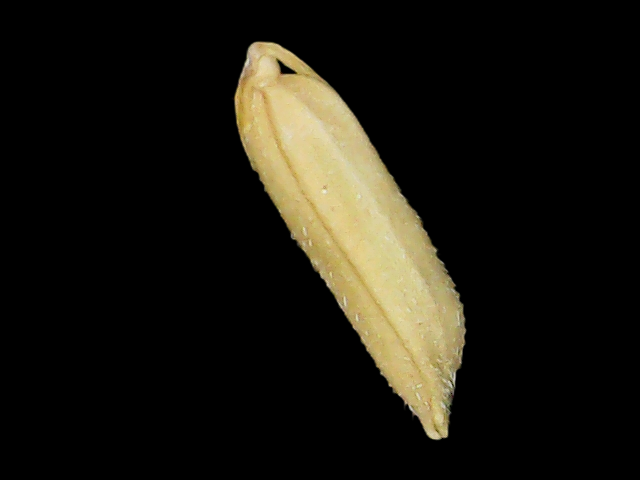
Rice variety: Binadhan19